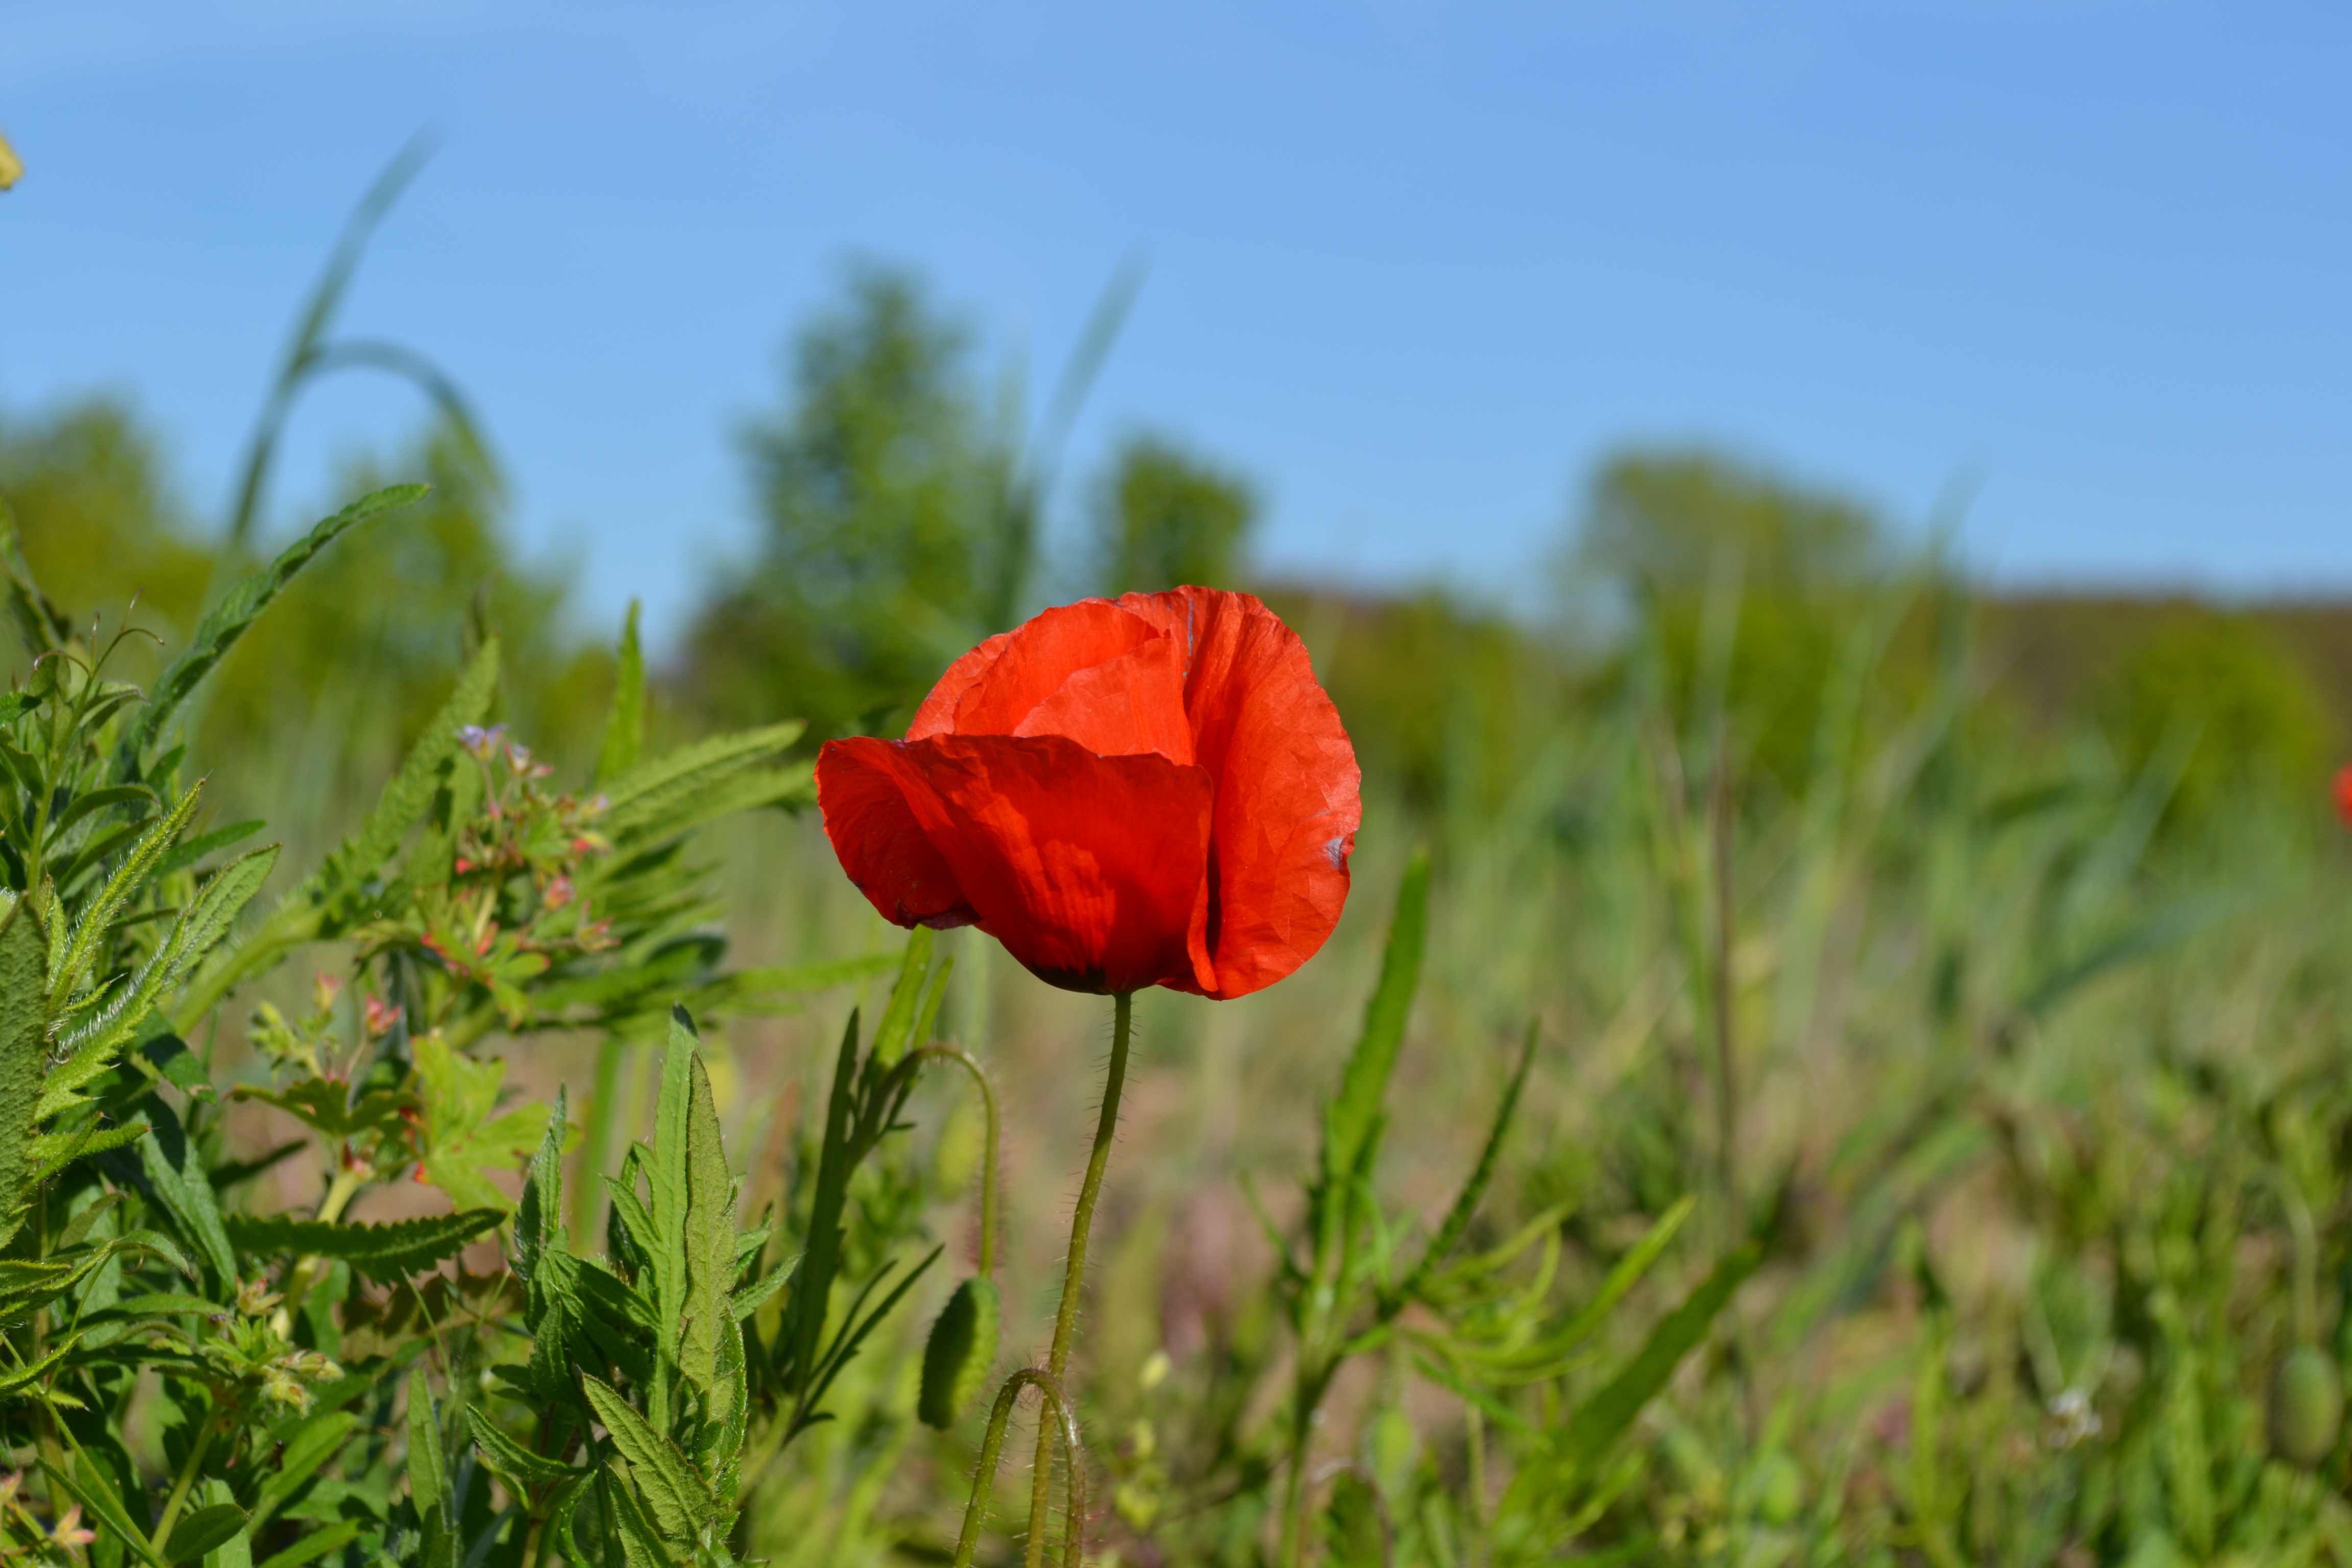
nature, grass, plant, field, meadow, prairie, leaf, flower, petal, bloom, spring, green, red, botany, flora, blue sky, wildflower, flowers, red flower, grassland, poppy, coquelicot, flowering plant, grass family, land plant, poppy family